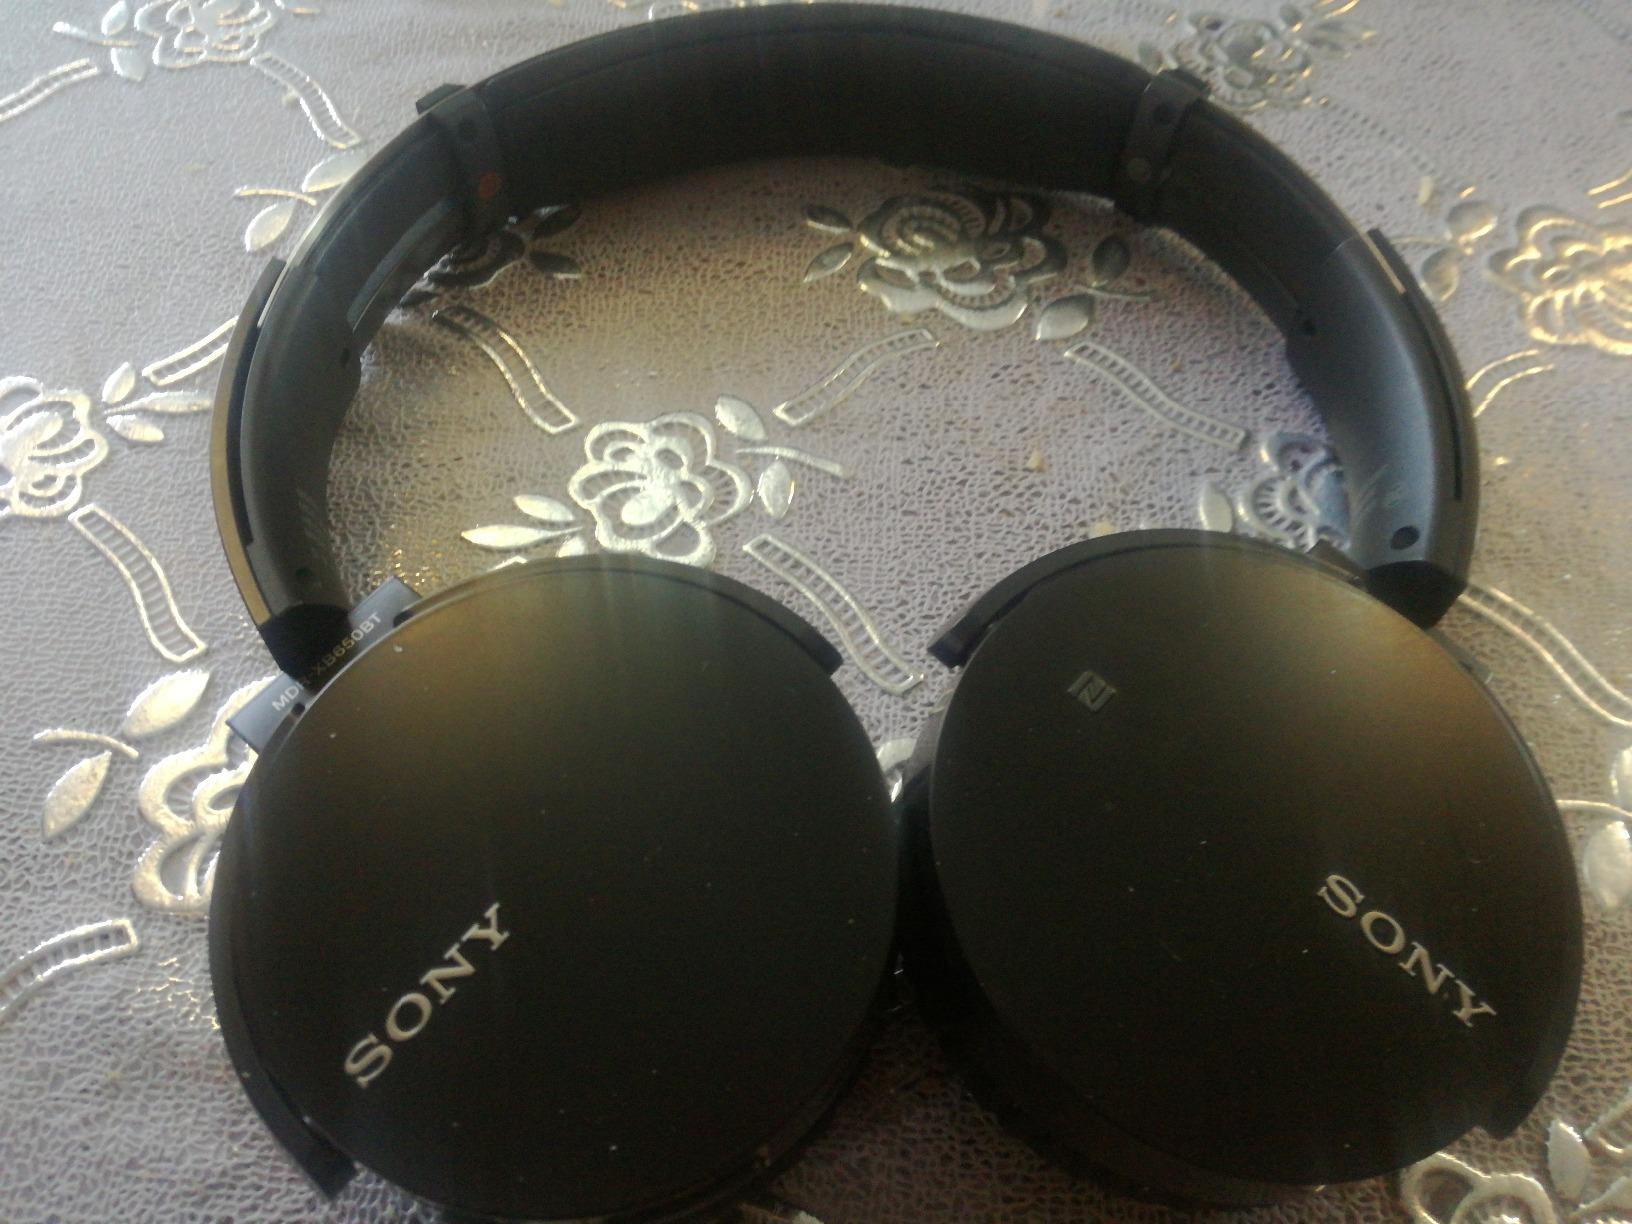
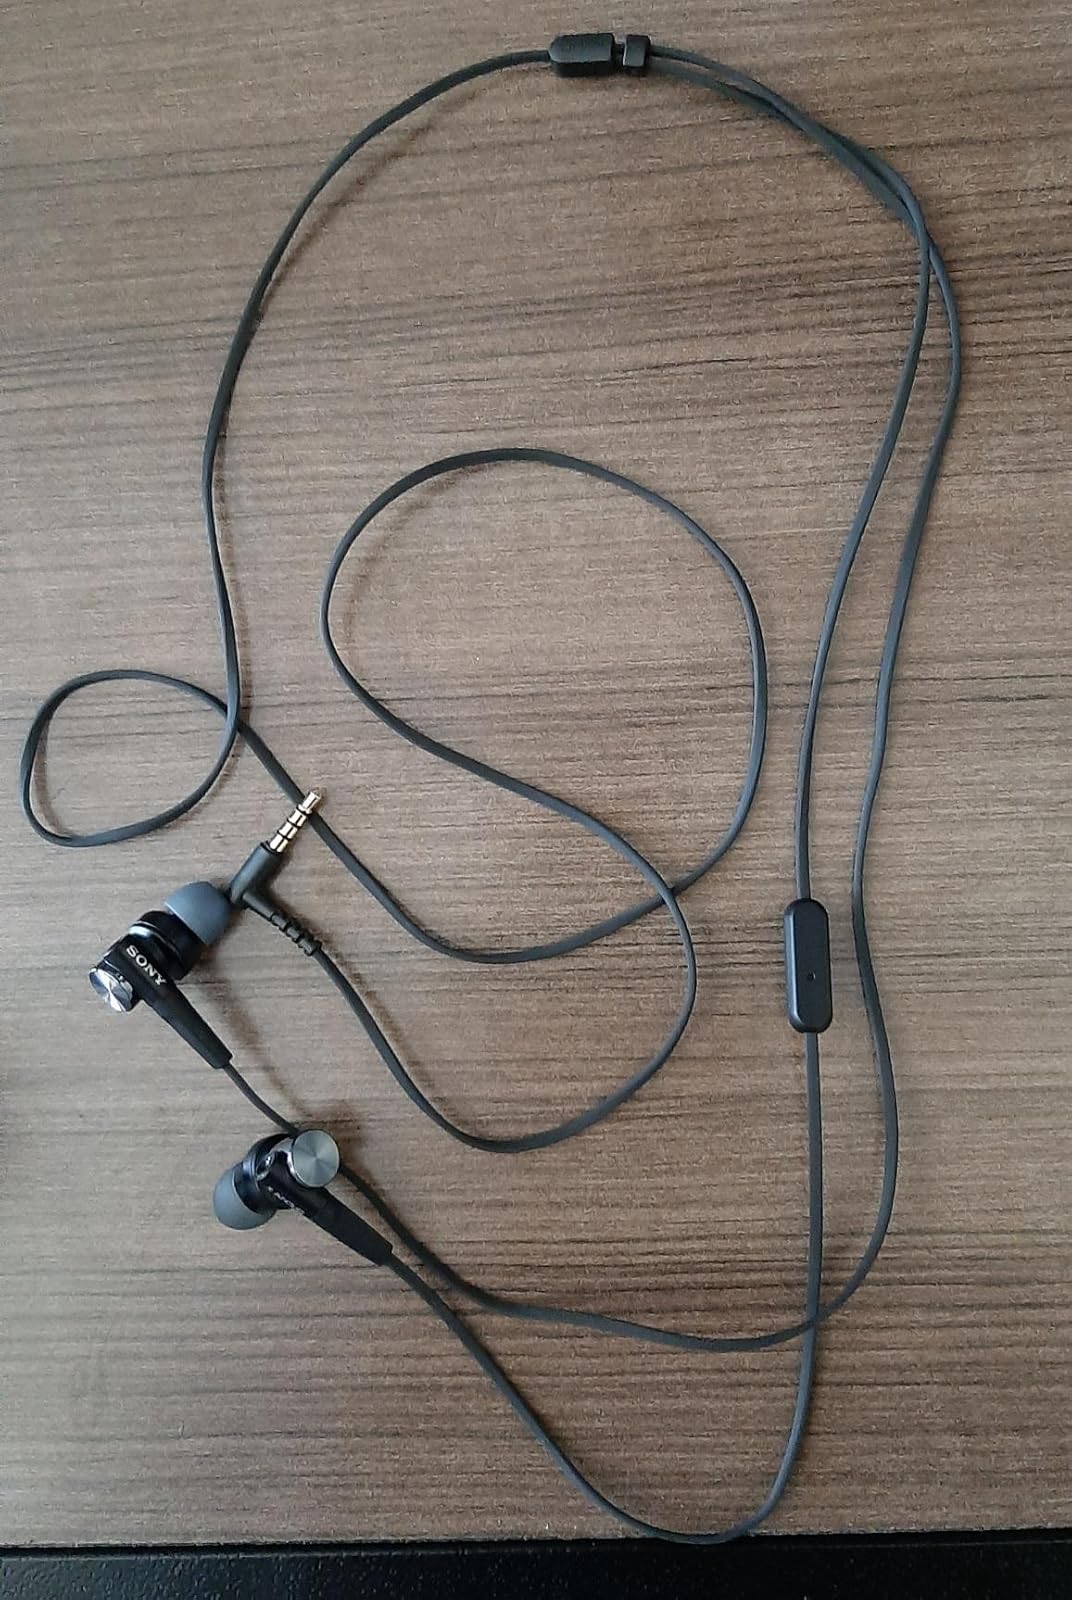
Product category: headphones
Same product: no